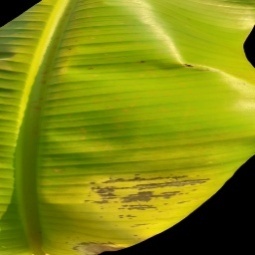
Label: Magnesium